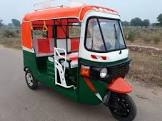
Vehicle type: Auto Rickshaws